Skykomish people

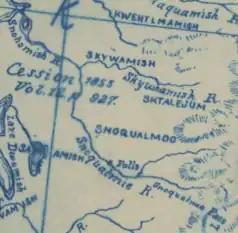

The Skykomish traditionally built their villages along rivers, placed at vital fishing spots to take advantage of fish runs. These villages were inhabited year-round, although summer encampments and houses were also built for temporary use during the summer months. These temporary houses were built in Skykomish territory, along the rivers and in the mountains, as well as outside of their own territory, along the Puget Sound and its islands.